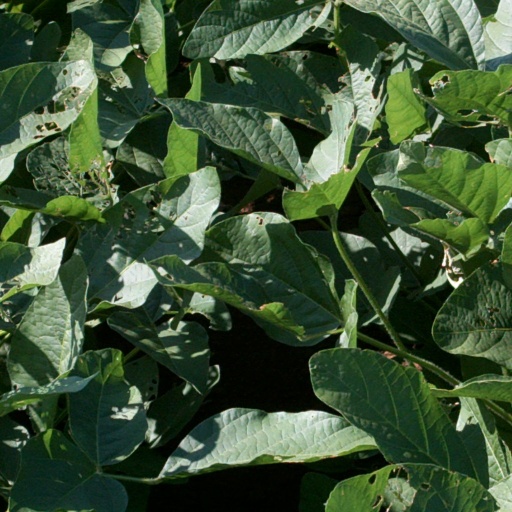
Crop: soybean